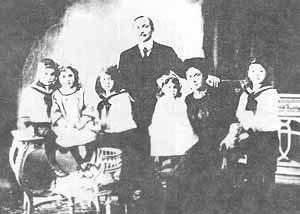
Marcel Lefebvre, né le 29 novembre 1905 à Tourcoing et mort le 25 mars 1991 à Martigny, est un homme d'Église français.